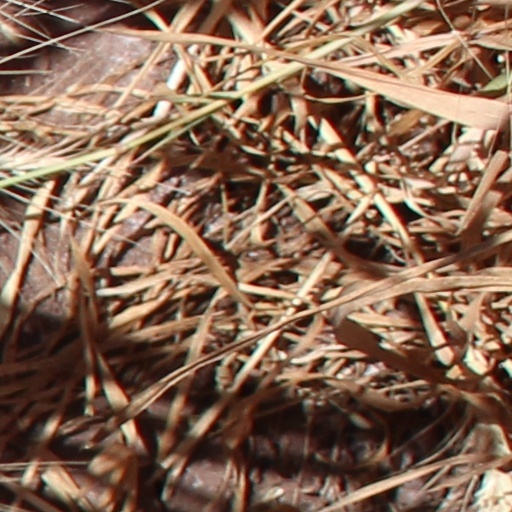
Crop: wheat